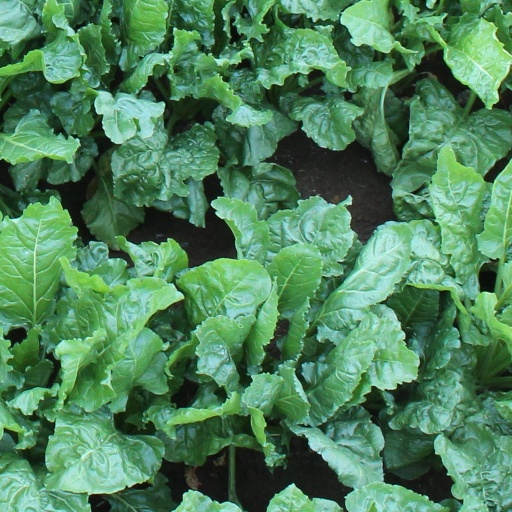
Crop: sugar beet